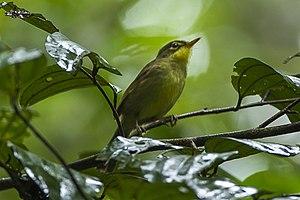
Xanthomixis est un genre de passereaux de la famille des Bernieridae. Il est endémique de Madagascar.